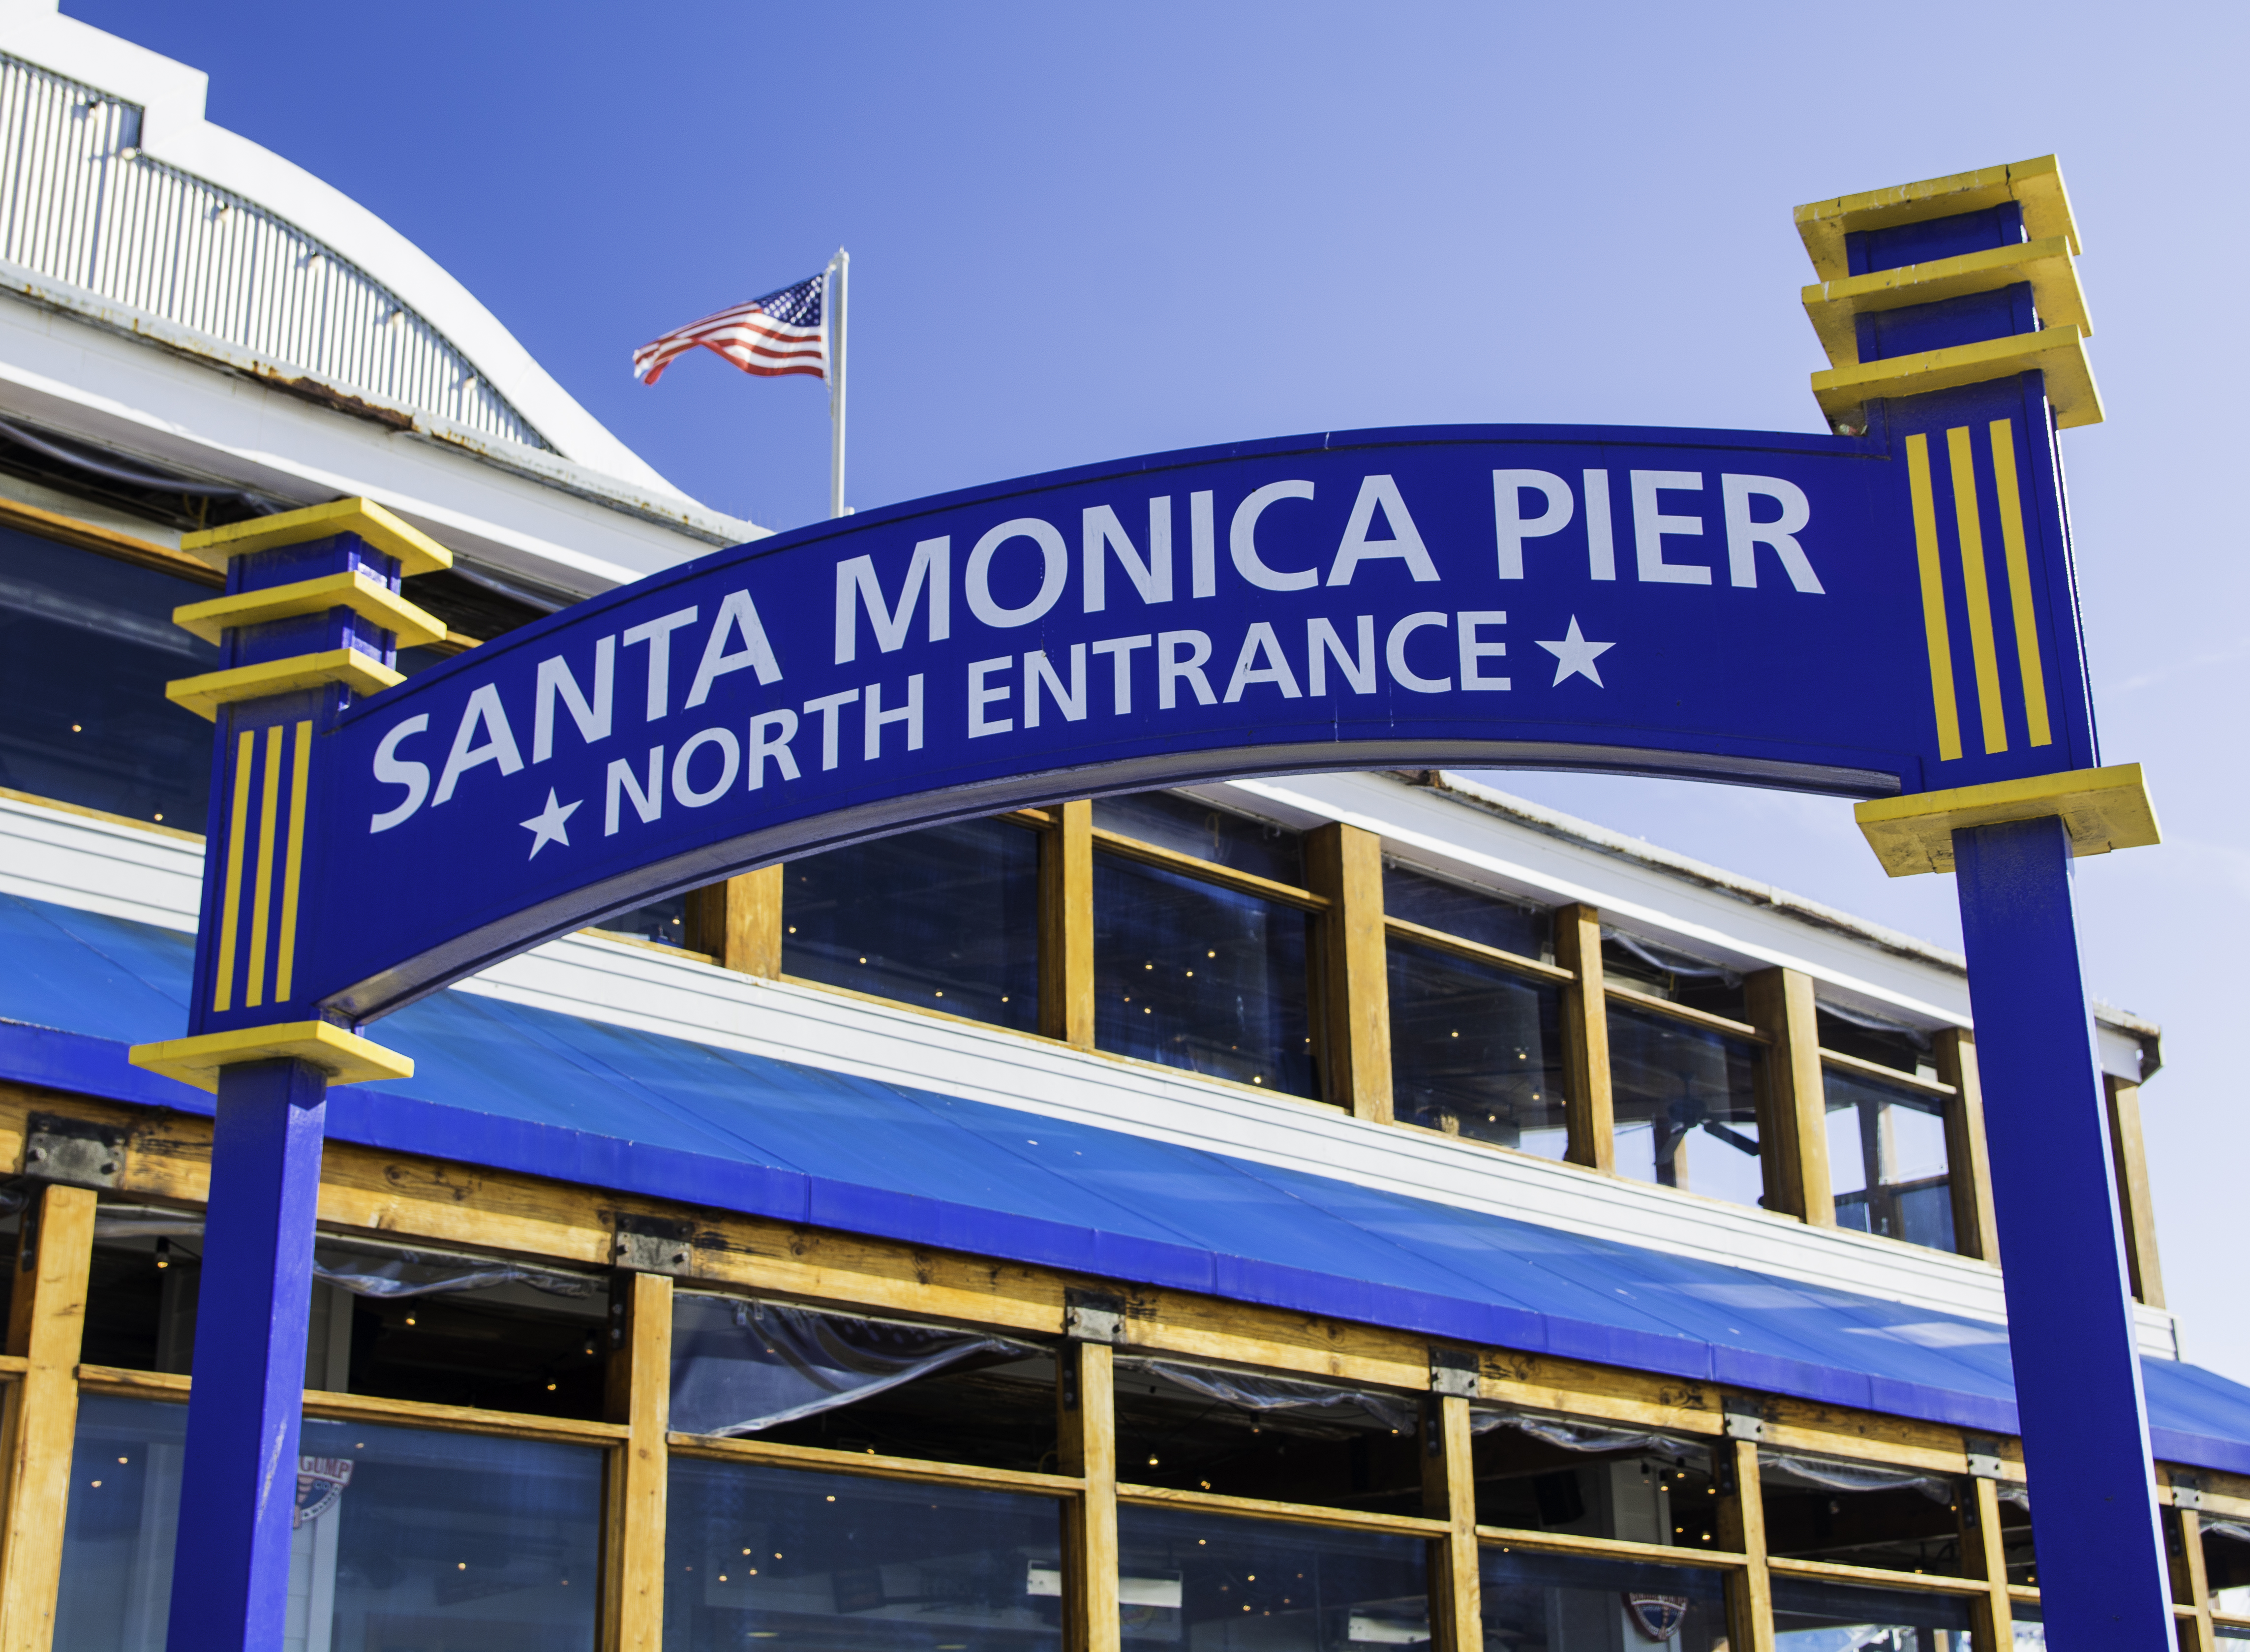
sunset, stadium, gulls, santamonica, santamonicapier